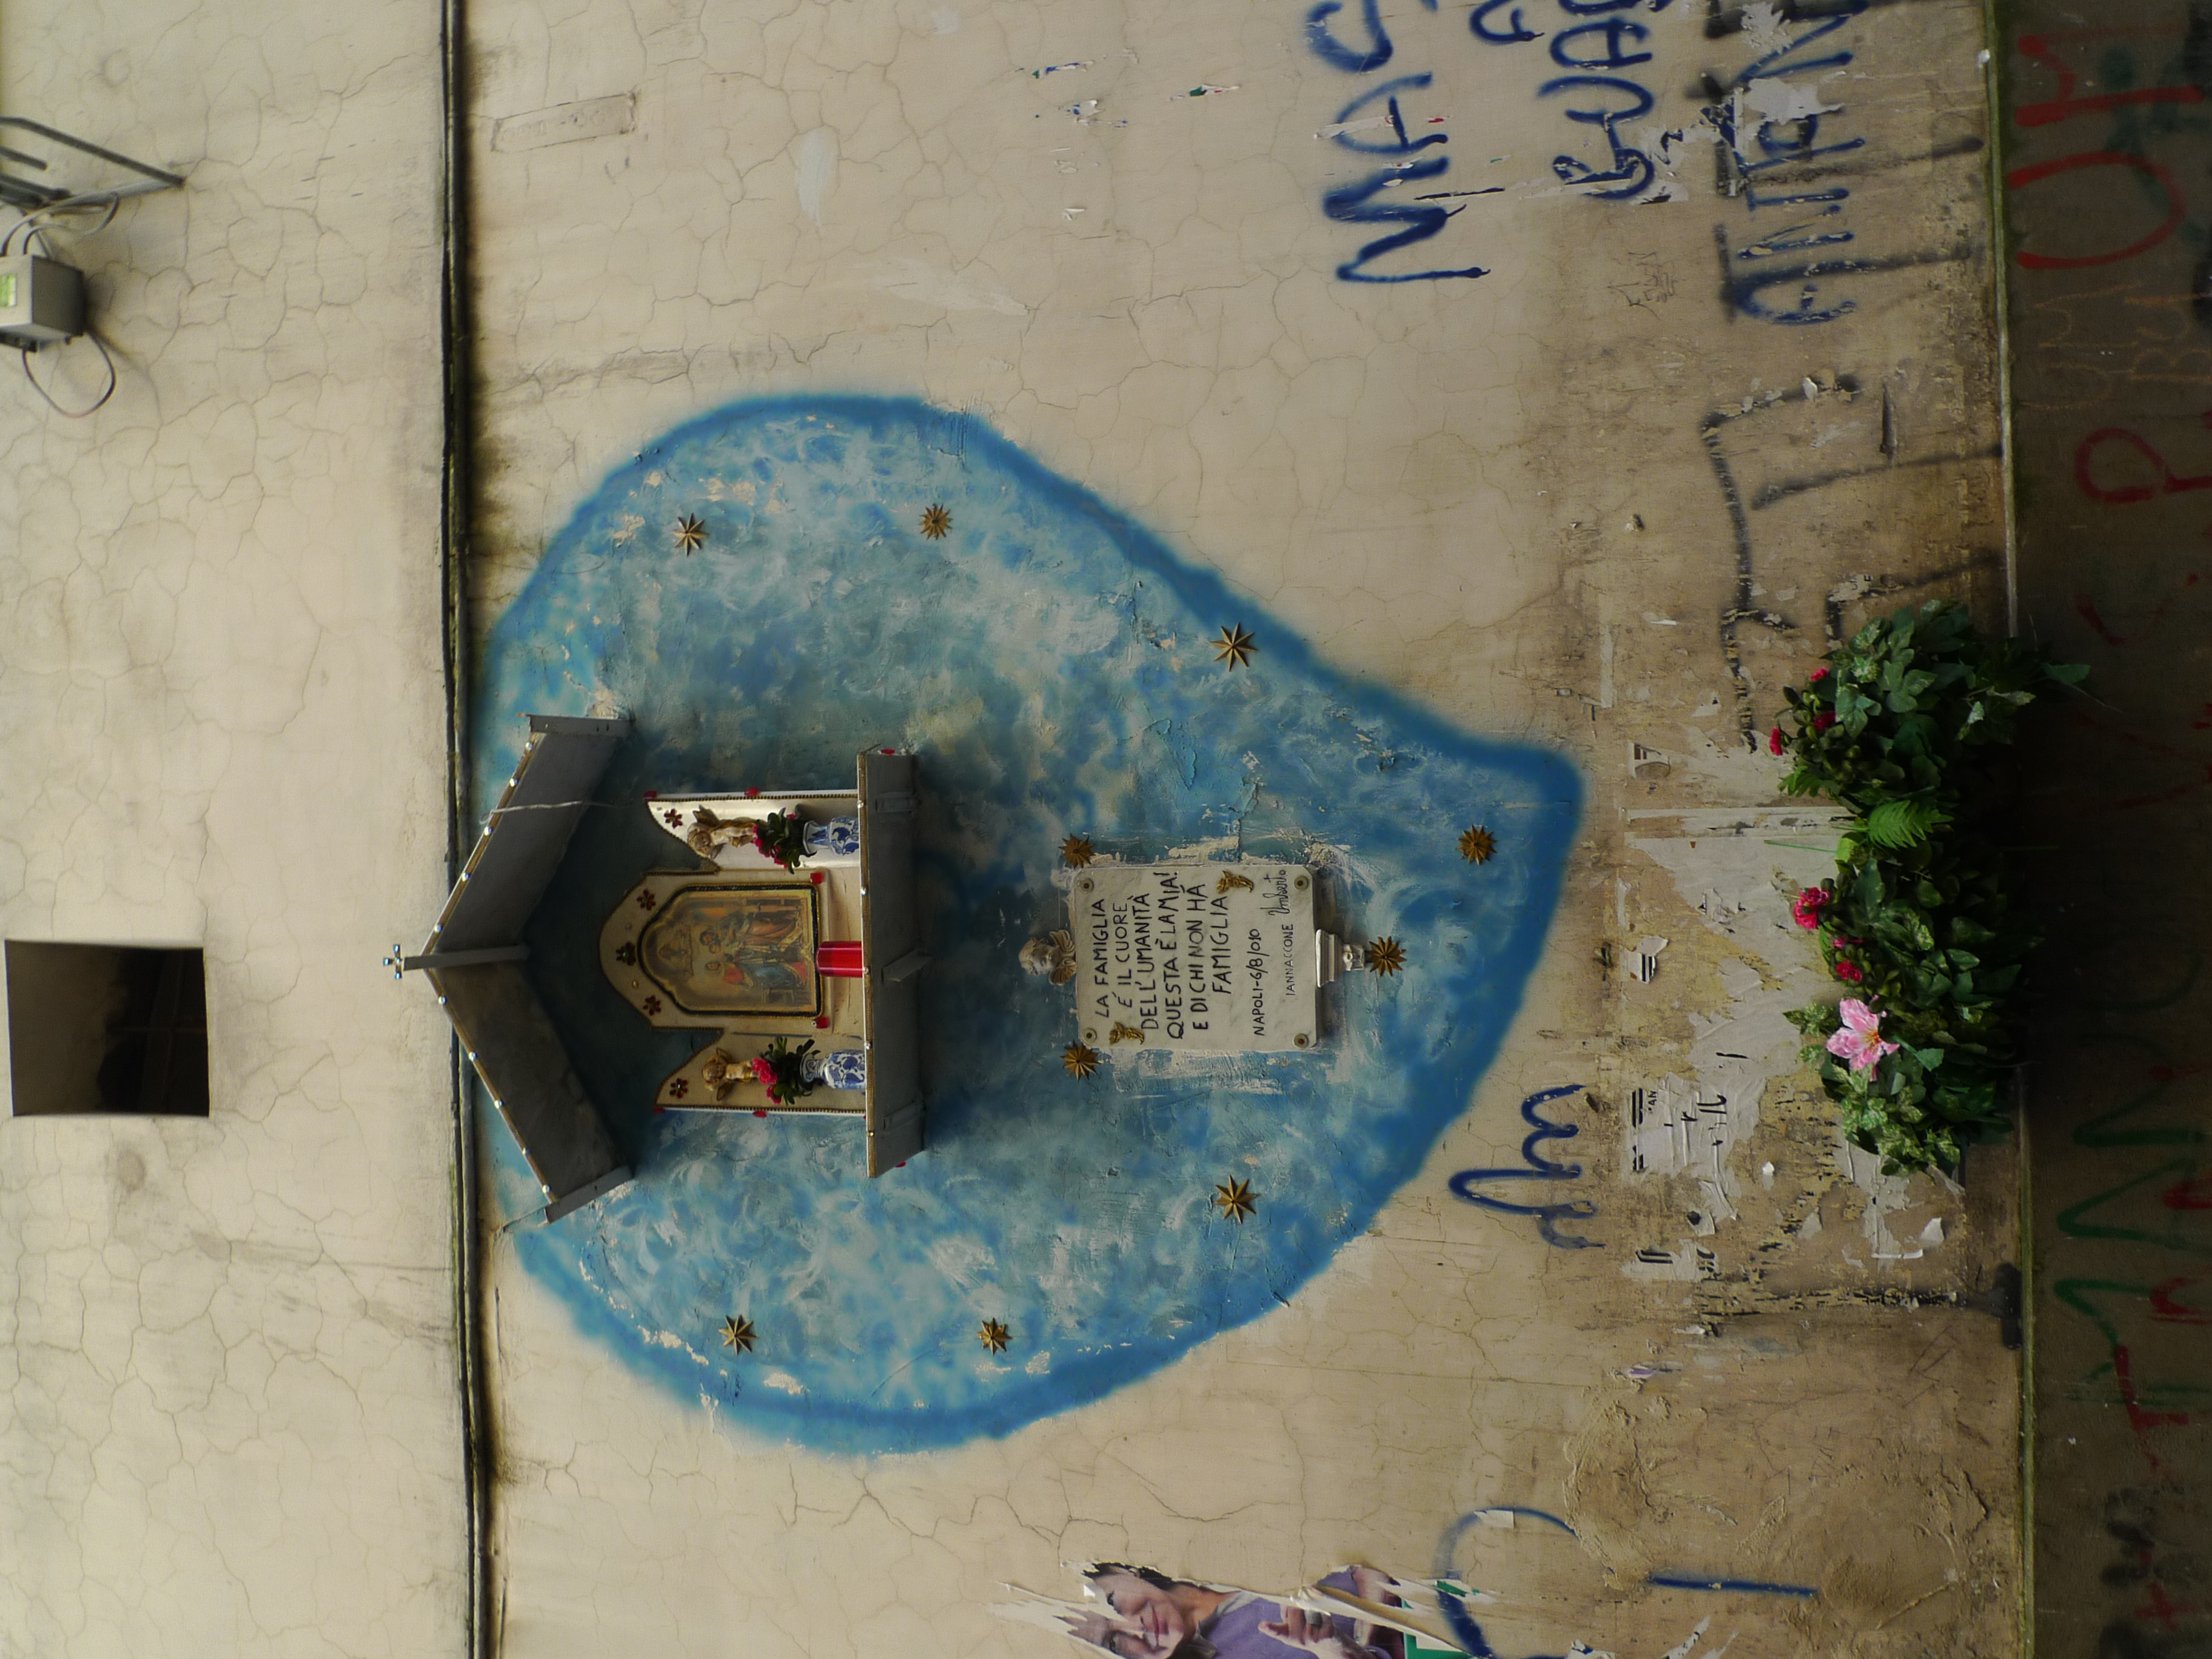
number, wall, color, religion, blue, world, catholic, art, heritage, unesco, site, shape, welterbe, weltkulturerbe, katholisch